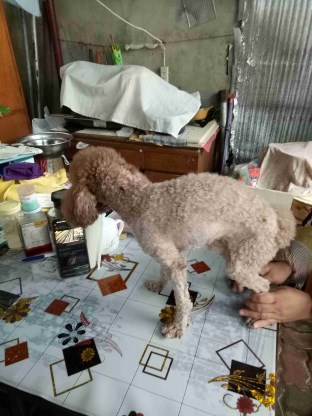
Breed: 7449-n000128-teddy